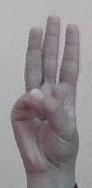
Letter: thaa